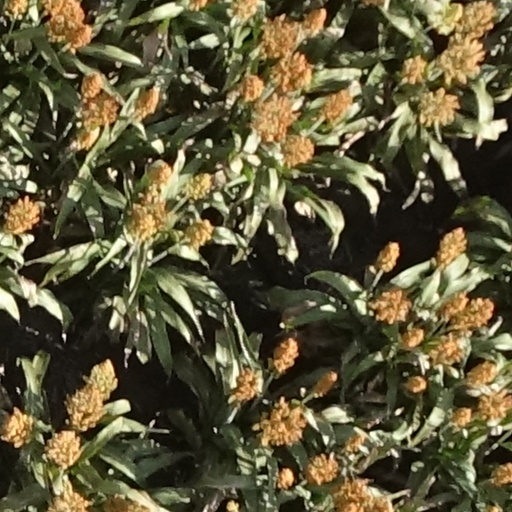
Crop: sorghum